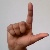
The image shows a hand gesture representing the letter 'L' in Indian Sign Language.